Lyle Bouck

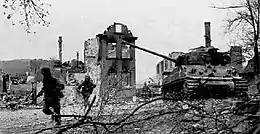
Infantry of the 19th Armored Infantry Bn., U.S. 14th Armored Division during the successful drive to Hammelburg on April 5, 1945. They are supported by M4 medium tanks from the 47th Tank Battalion.

Bouck and his men were finally imprisoned in Stalag XIII-D in Nuremberg and later in Stalag XIII-C in Hammelburg, where the non-commissioned and enlisted men were split, with the officers sent to Oflag XIII-B. Cpl. Sam Jenkins and PFC Preston were captured before they reached Allied lines, and they later joined Bouck and the rest of the platoon in the POW camps. The men barely survived, most suffering from the advanced effects of malnutrition. When Task Force Baum from Patton's 4th Armored Division raided the camp, Bouck pretended to be a field grade officer and accompanied the task force as it attempted to return to the front lines. However, almost the entire task force was captured or killed, and Bouck was wounded and returned to the camp. He was transferred to Nürnberg and then Moosburg, where he spent the remainder of the war. When he was freed one week before the war ended, he weighed only and had contracted hepatitis. He was hospitalized in Reims and then to Paris. In mid-June, he flew to the U.S. and eventually was hospitalized at O'Reilly General Hospital in Springfield, Missouri, before he was released home.